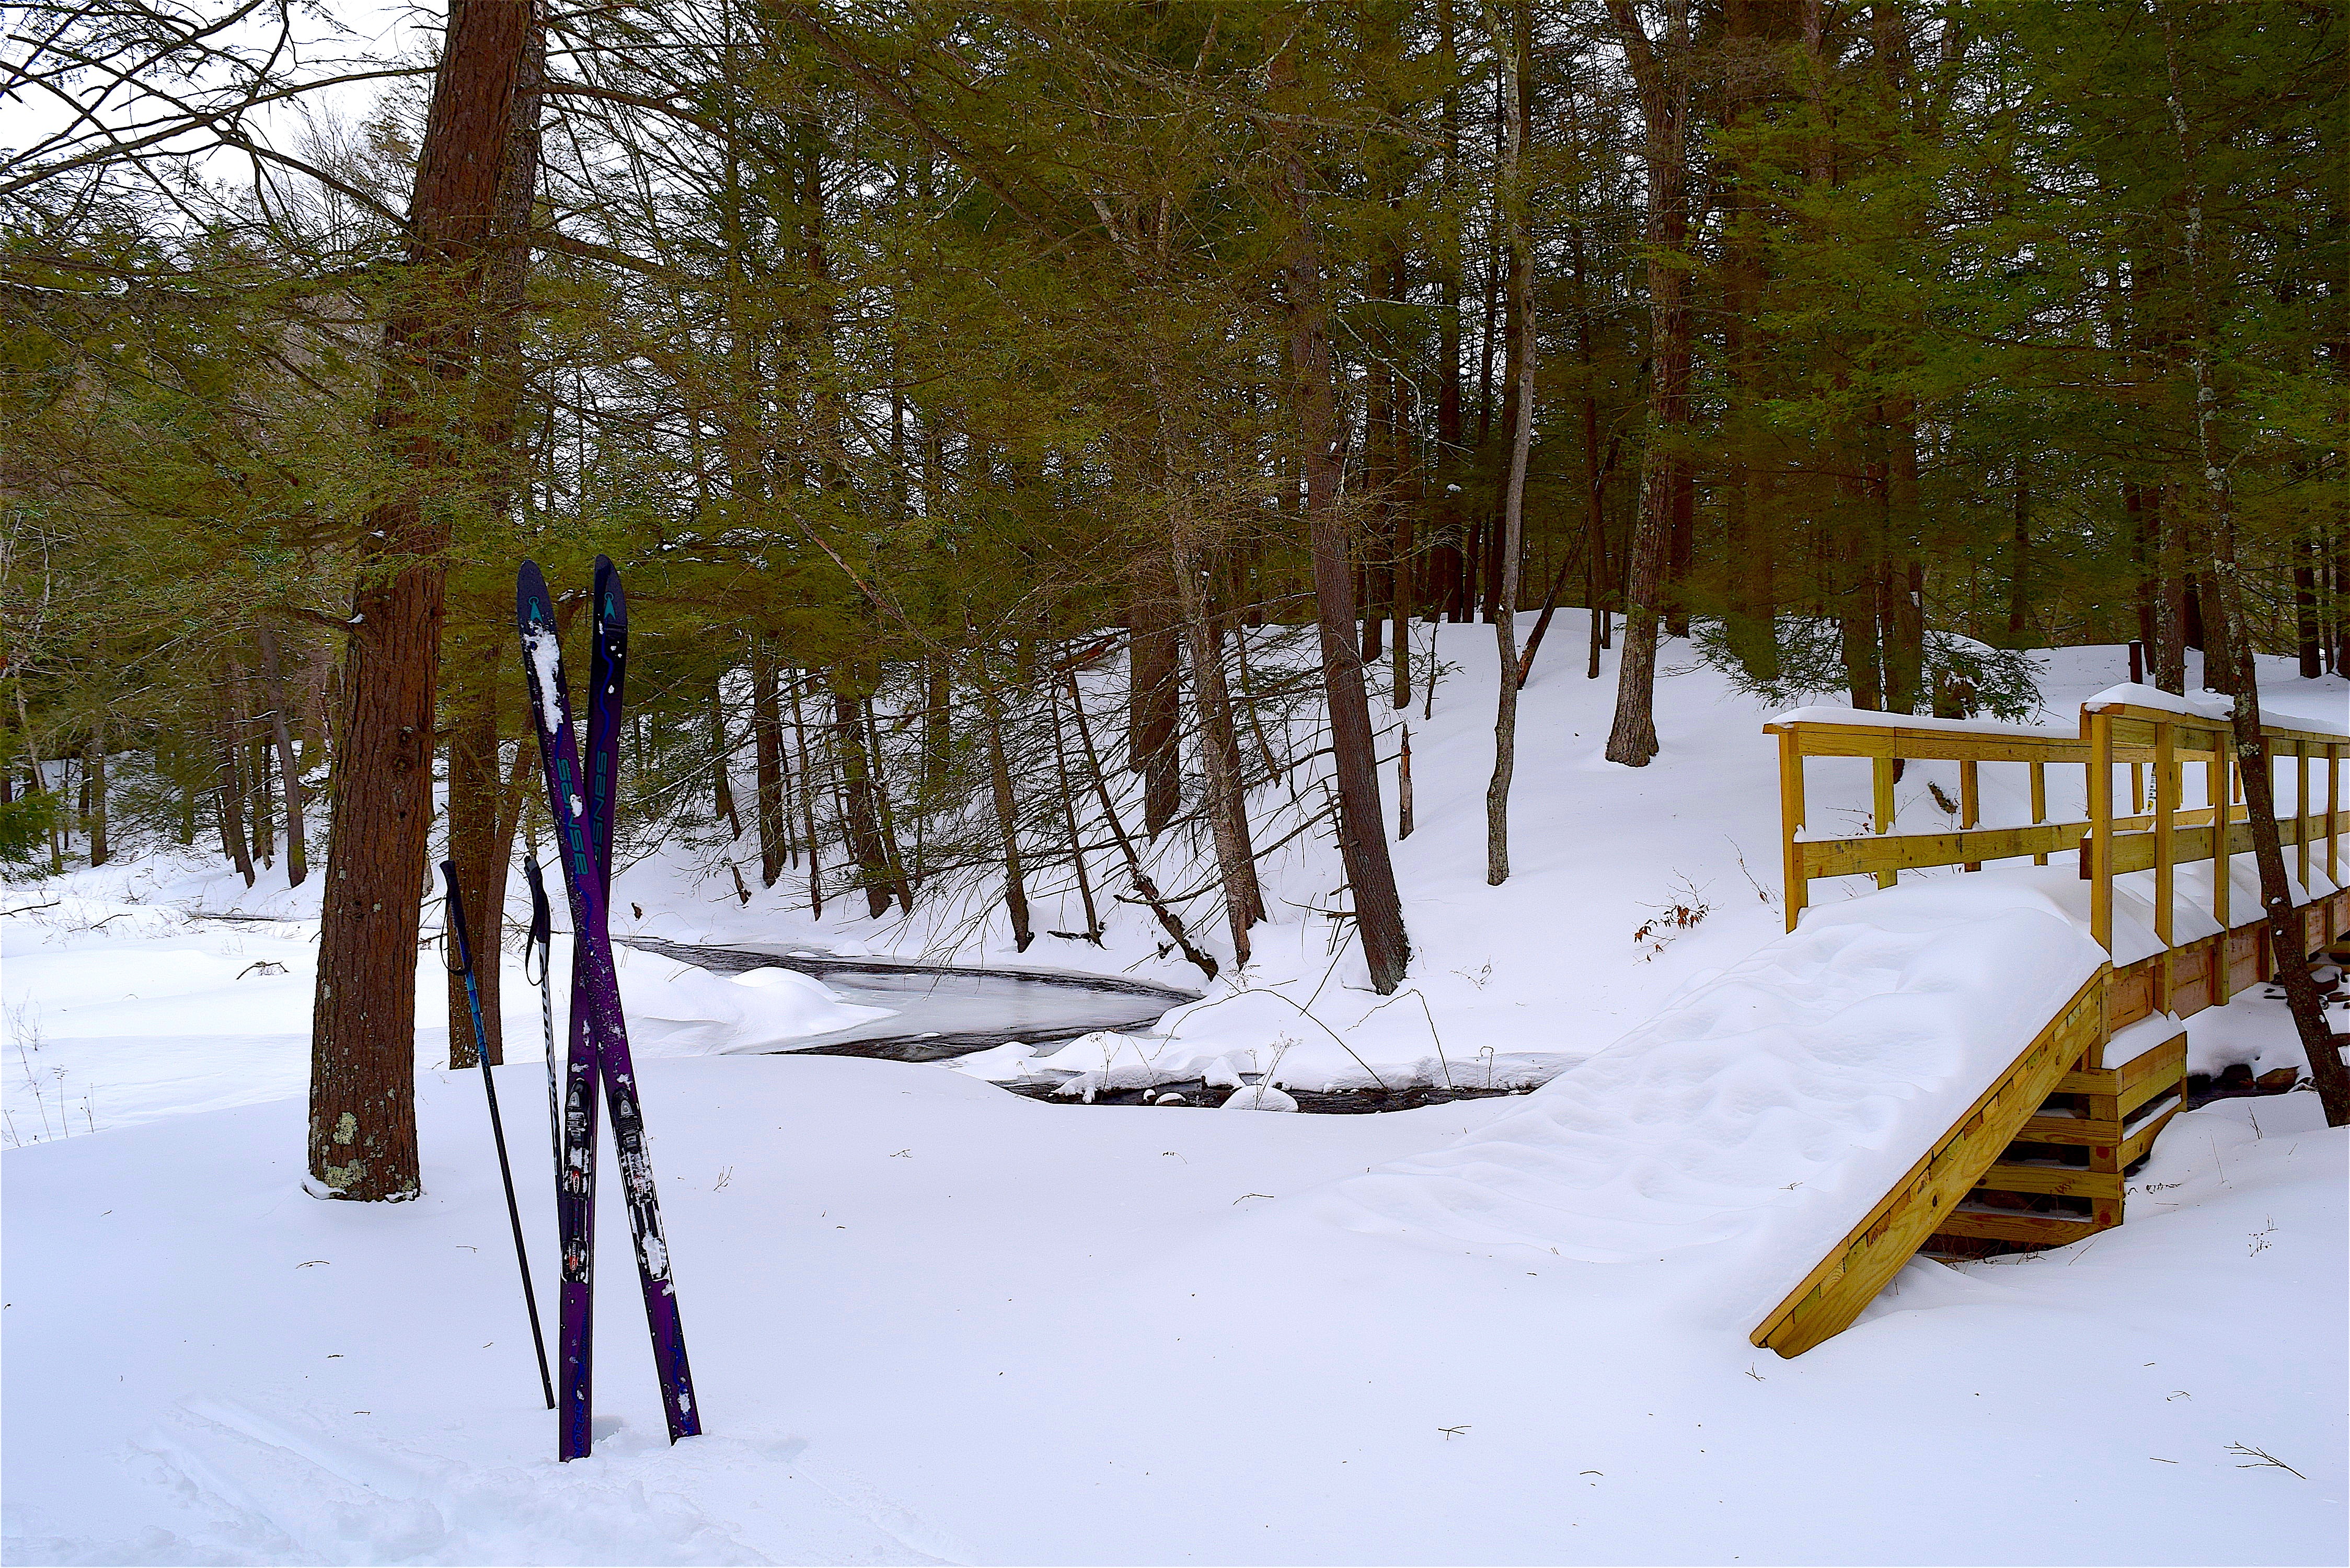
tree, nature, forest, branch, snow, cold, winter, white, bridge, frost, solitude, recreation, pine, scenic, peaceful, natural, park, weather, season, snowfall, trees, outdoors, woods, cross country ski, woody plant